61st Battalion (Australia)

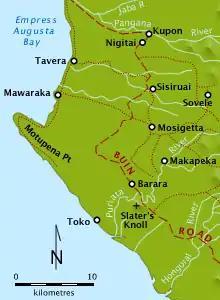
A location map, depicting a portion of the western coast of Bougainville, showing the relative position of Slater's Knoll, the Buin Road and several other key locations

Throughout March Japanese resistance steadily increased and during this time a number of attacks were made on the Australian rear areas and line of communications. As a result, the 61st Battalion was re-committed to the advance, with a company being allocated to defend the 25th Battalion's rear echelon along the Buin Road near a feature named "Slater's Knoll". As the Japanese launched a counteroffensive designed to check the Australian advance, the 61st Battalion's main engagement came between 29 March and 5 April when they took part in the Battle of Slater's Knoll.